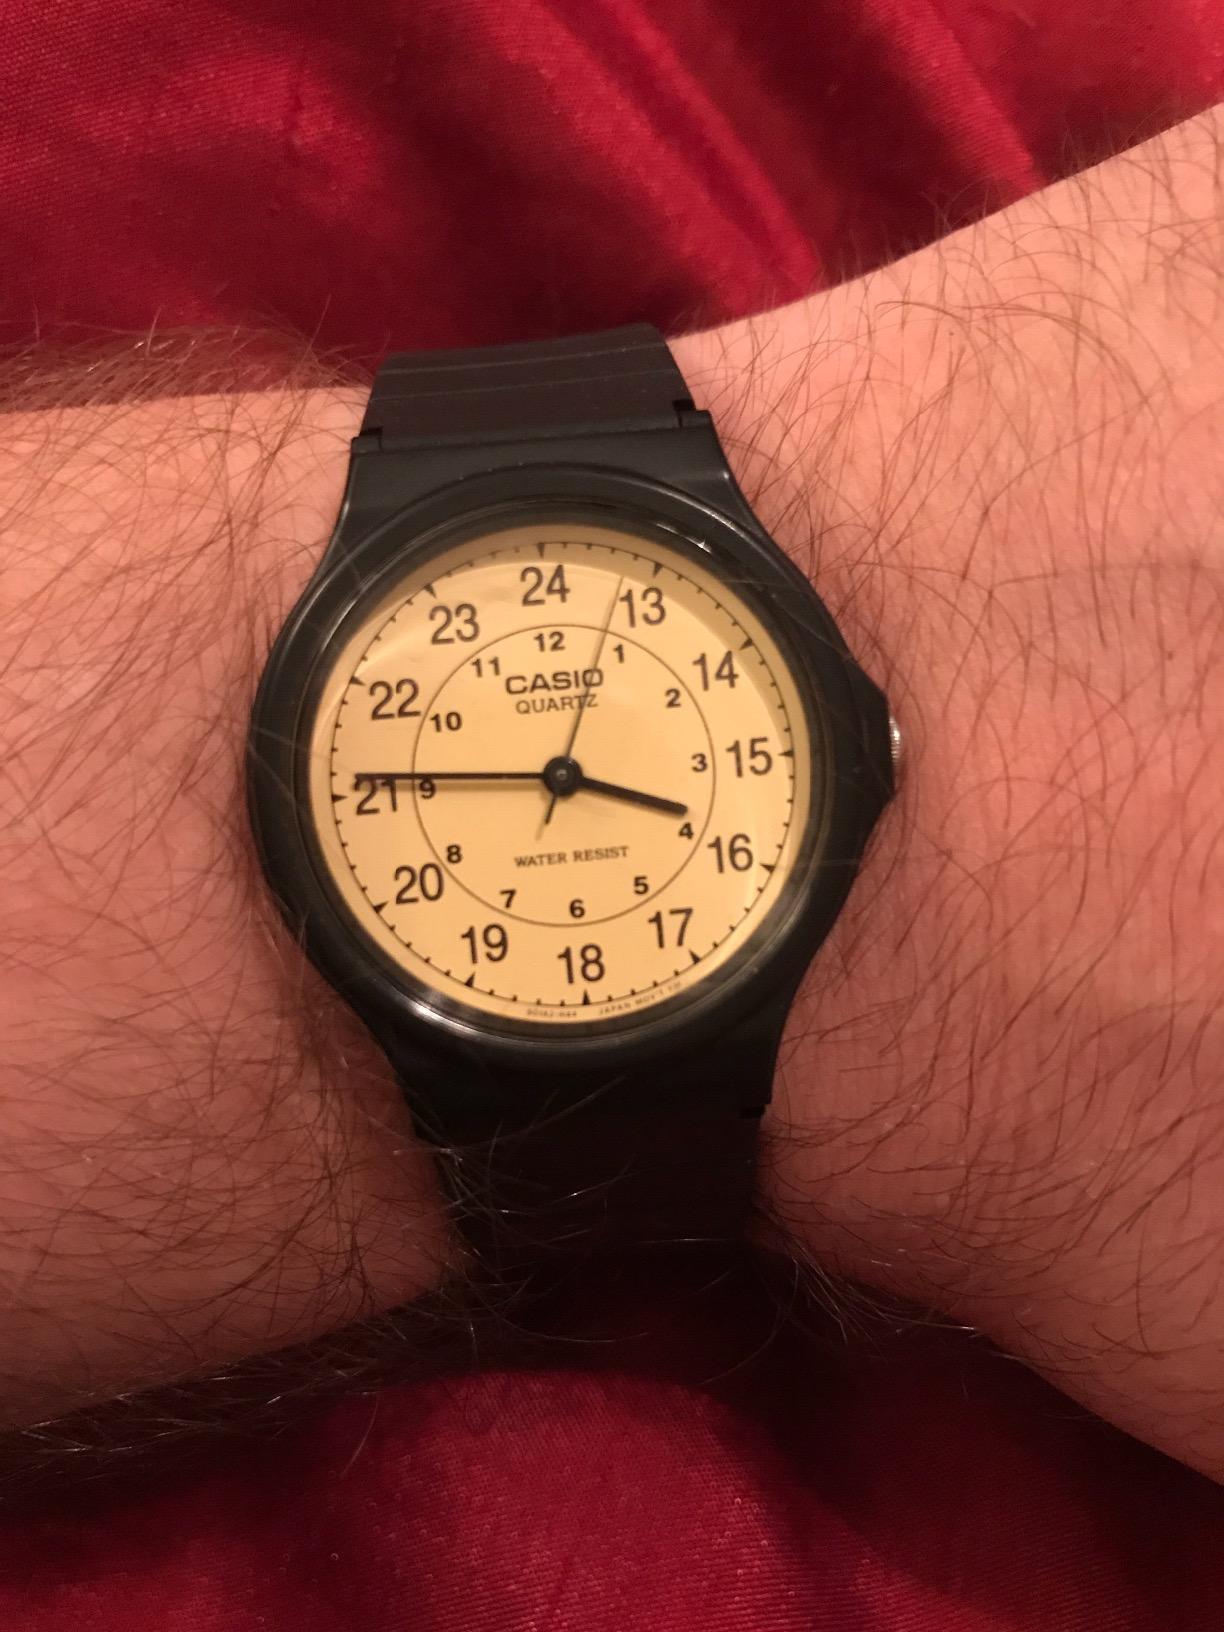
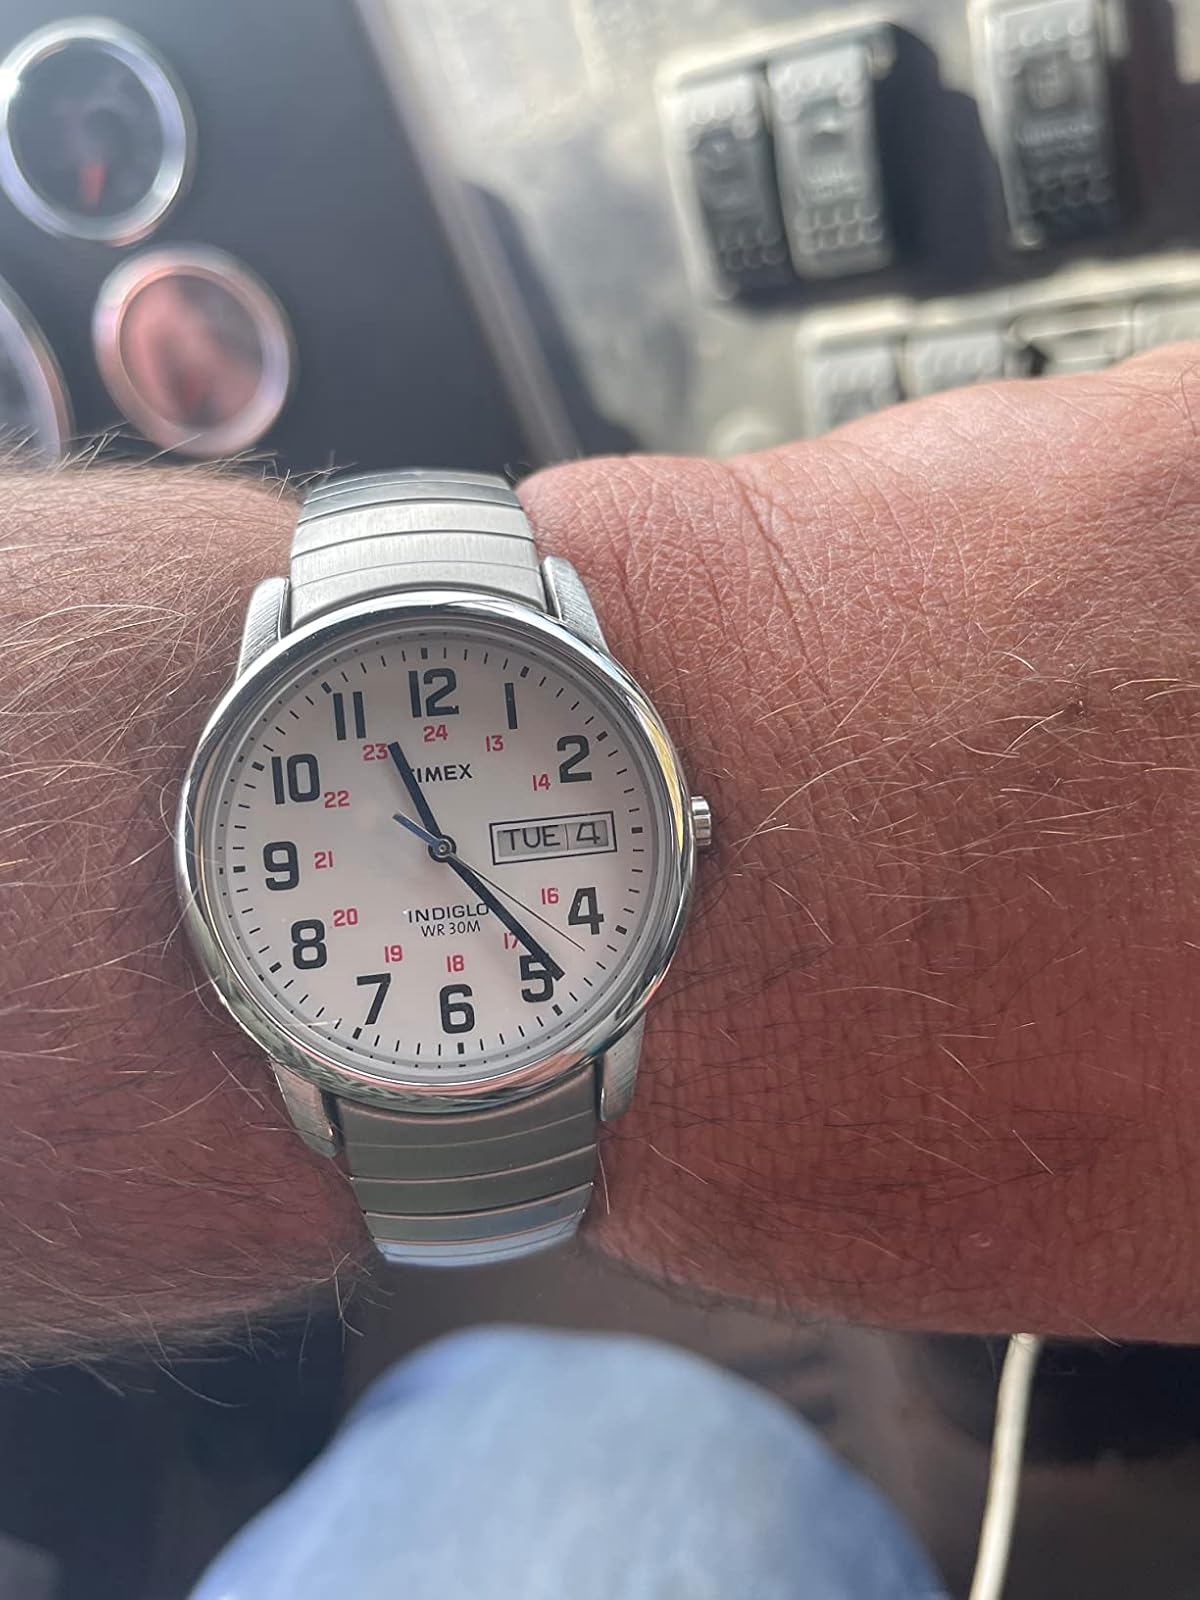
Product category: accessories_watch
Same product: no